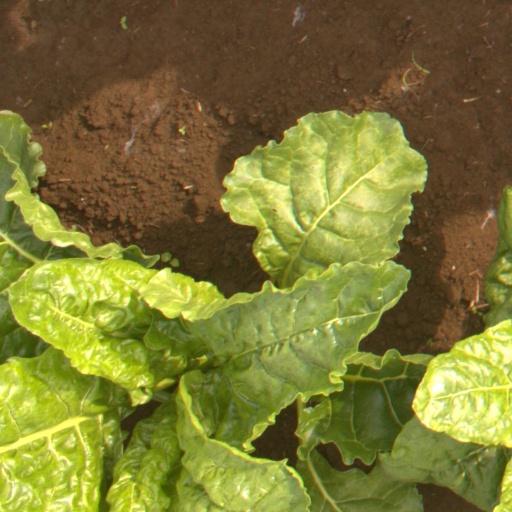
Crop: sugar beet